Jano Köhler

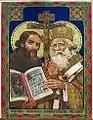
Lithography of Saints Cyril and Methodius

In 1928, Köhler was awarded "Pro Ecclesia et Pontifice" decoration by the pope for the lithography of Saints Cyril and Methodius in Prostějov, which also appeared on postage stamps.